Whistleblowing

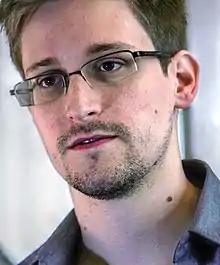
American whistleblower Edward Snowden

Whistleblowers are seen by some as selfless martyrs for public interest and organizational accountability; others view them as "traitors" or "defectors". Some even accuse them of solely pursuing personal glory and fame, or view their behavior as motivated by greed in qui tam cases. Culturally it still has connotations of betrayal, from 'snitching' at one level to 'denunciations' at the other. Speaking out is difficult, especially in a culture where this is not promoted or even actively discouraged. Some academics (such as Thomas Faunce) feel that whistleblowers should at least be entitled to a rebuttable presumption that they are attempting to apply ethical principles in the face of obstacles and that whistleblowing would be more respected in governance systems if it had a firmer academic basis in virtue ethics.